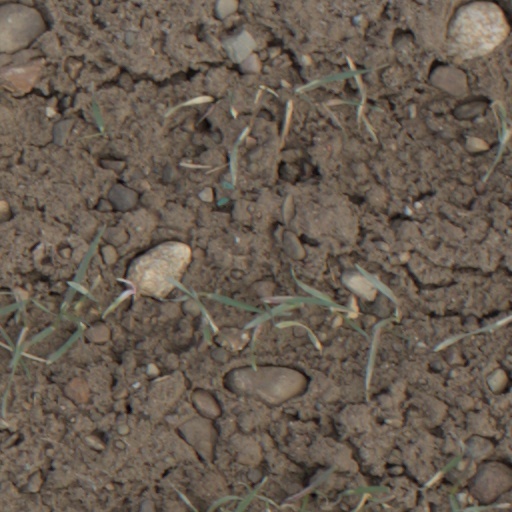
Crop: wheat